Ricky Hunter

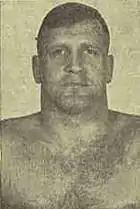
Sprott in 1973

Charles B. Sprott (March 1, 1936 – February 8, 2022) was a Canadian professional wrestler, better known by his ring names Ricky Hunter and the masked wrestler The Gladiator. He was best known for his title-winning success in Championship Wrestling from Florida in the late 1960s, and for his stint from the mid-1980s in the World Wrestling Federation (now WWE).